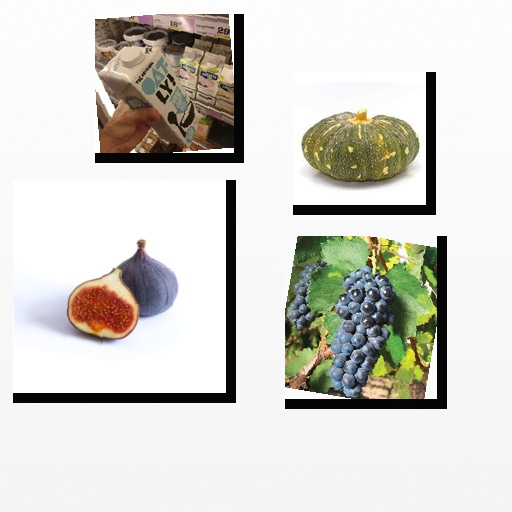
Food items: pumpkin, fig, oat_yogurt, grapes